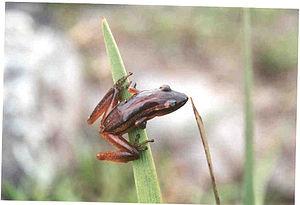
Scinax squalirostris est une espèce d'amphibiens de la famille des Hylidae.